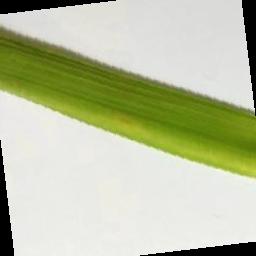
Label: Rice___Brown_Spot